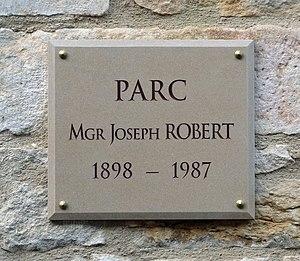
La plaque dévoilée le 2 juin 2018 à l'entrée du parc du château de Lugny à la mémoire de monseigneur Joseph Robert, ancien curé-archiprêtre de Lugny.
Joseph Robert, né à Besançon le 12 avril 1898 et mort à Chambéry le 16 mars 1987, est un ecclésiastique français. Prêtre du diocèse d’Autun et prélat de Sa Sainteté, il est à l'origine d’une communauté pastorale fondée en 1935 en Haut-Mâconnais, à Lugny, qui perdure jusqu’au début des années 1980.
Le château de Lugny est situé sur la commune de Lugny en Saône-et-Loire, à l'ouest du bourg et au pied de la montagne du Château.